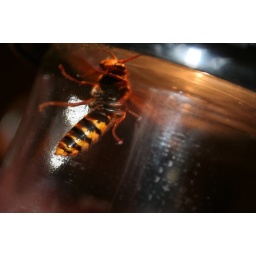
It made the whole table shake when it was flying around, trapped in the jar.